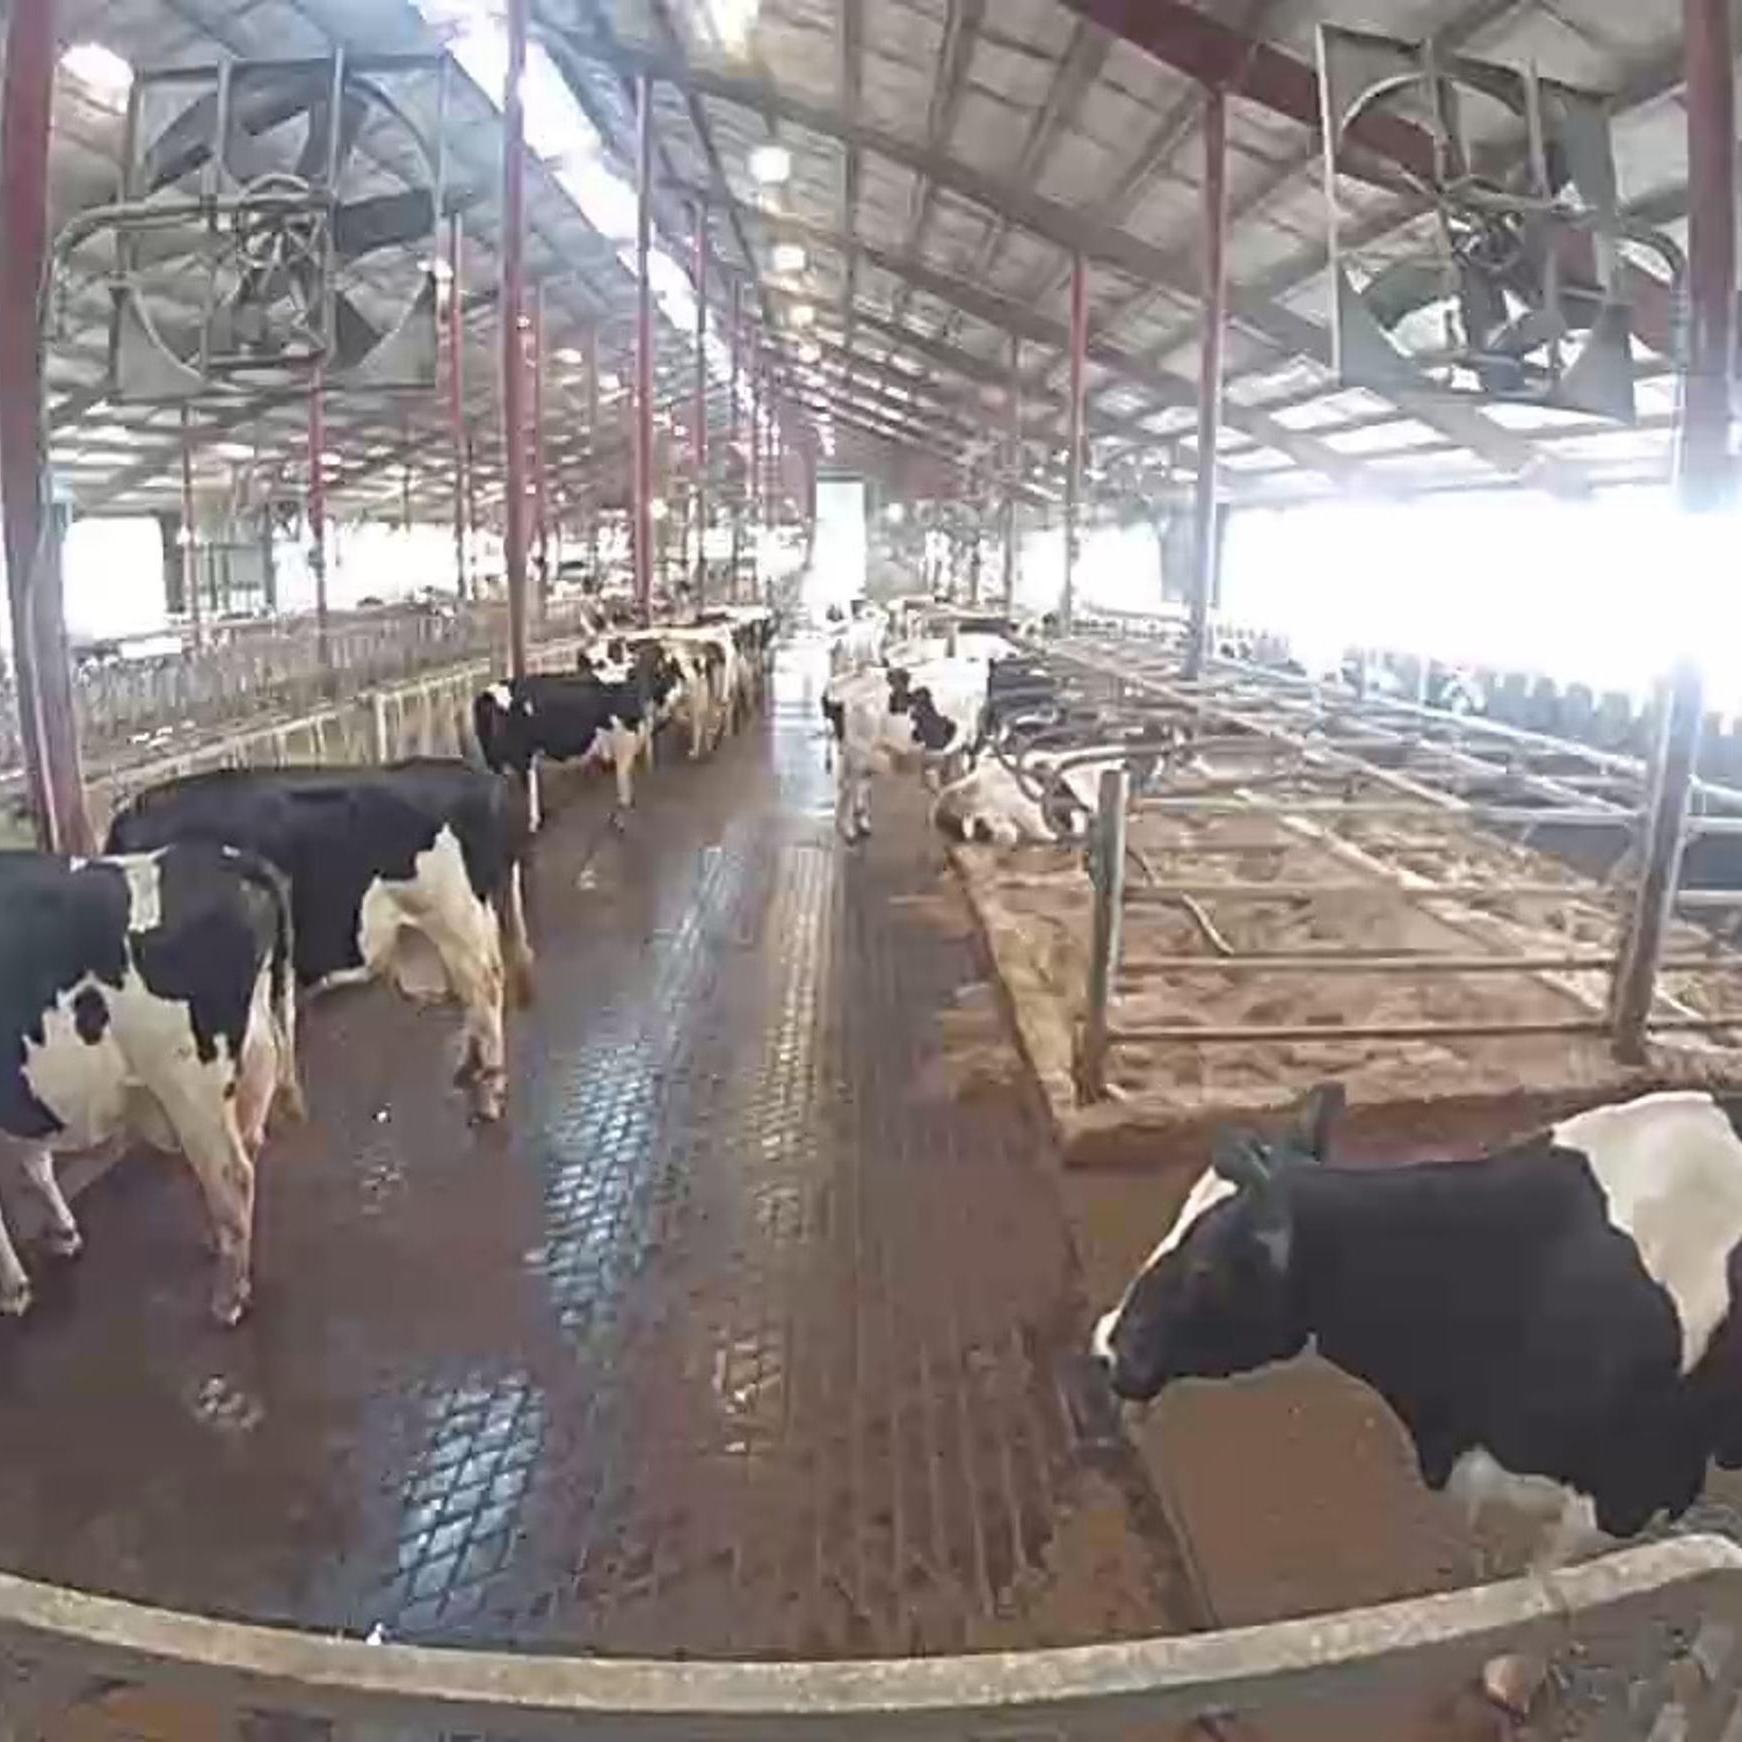
Number of cows: 6